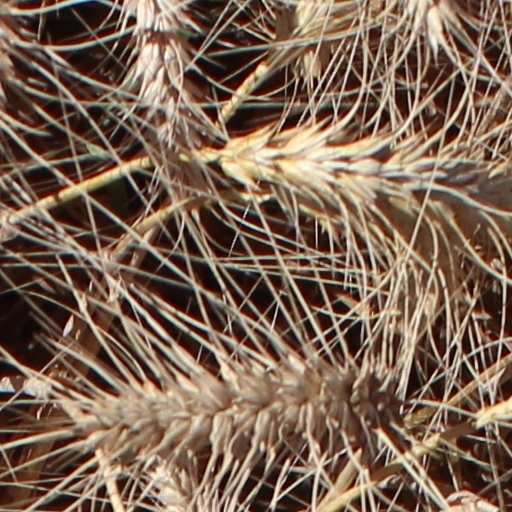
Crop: wheat